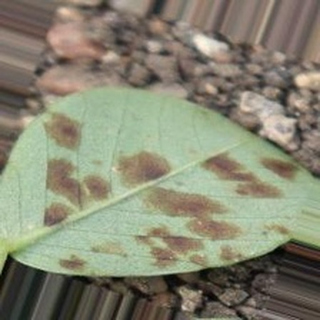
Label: groundnut_rust